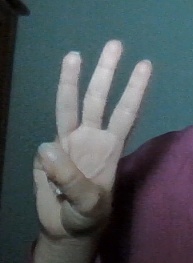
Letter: thaa